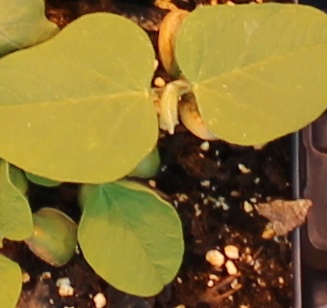
Label: Soybean